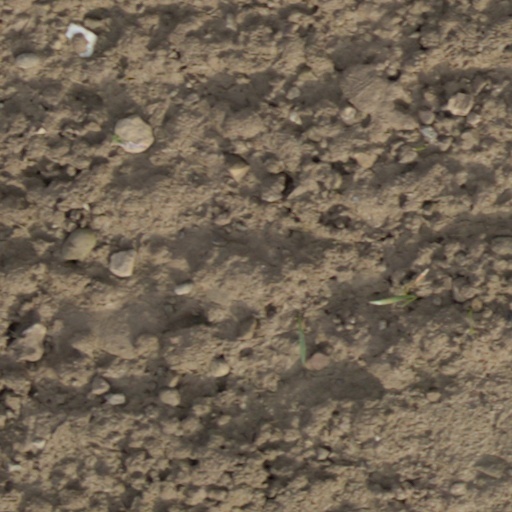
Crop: wheat